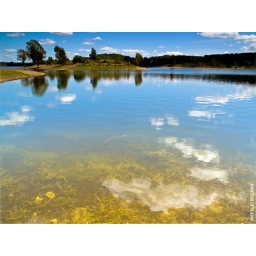
clouds in my water